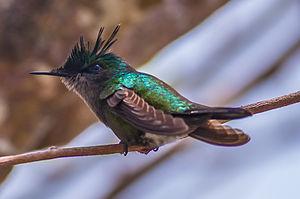
Un Colibri huppé (Orthorhyncus cristatus) mâle. Photo prise dans le hameau de Lamarre près de Sainte-Anne, en Guadeloupe.
Le Colibri huppé est une espèce d'oiseaux de la famille des Trochilidae, l'unique représentante du genre Orthorhyncus.